Ivan Markov (wrestler)

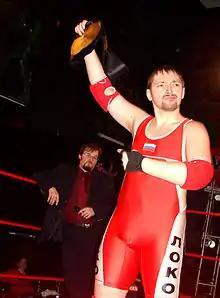
Ivan 'Locomotive' Markov at ringside

Ivan Markov (born 6 February 1984) is a Russian professional wrestler. Markov is known for his work at Independent Wrestling Federation (IWF) and the European and Asian promotions. He was the inaugural Union Pro Max Champion in Dramatic Dream Team.